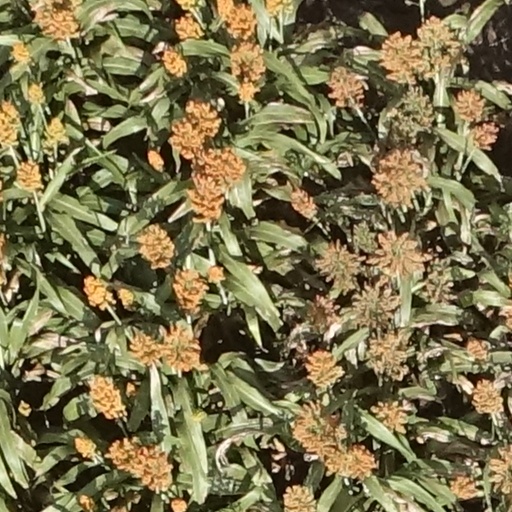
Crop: sorghum